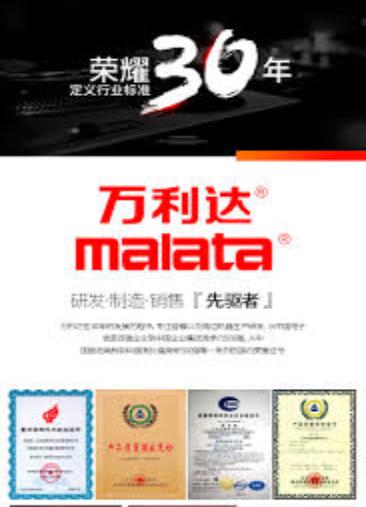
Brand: malata-1
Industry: Electronic